Fish processing

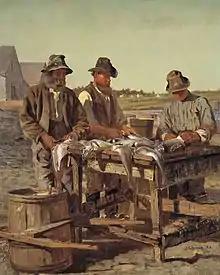
Cleaning fish, 1887. By John George Brown.

When fish are captured or harvested for commercial purposes, they need some preprocessing so they can be delivered to the next part of the marketing chain in a fresh and undamaged condition. This means, for example, that fish caught by a fishing vessel need handling so they can be stored safely until the boat lands the fish on shore. Typical handling processes are